Christian views on Hades

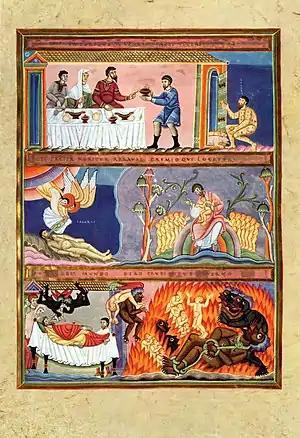
"Lazarus and the Rich Man" (illumination from the "Codex Aureus" of Echternach).

Hades, according to various Christian denominations, is "the place or state of departed spirits", borrowing the name of Hades, the name of the underworld in Greek mythology. It is often associated with the Jewish concept of Sheol. In Christian theology, "Hades" is seen as an intermediate state between Heaven and Hell in which the dead enter and will remain until the Last Judgment.